Zech McPhearson

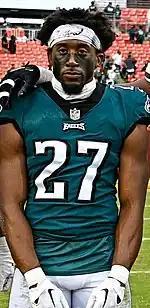
McPhearson with the Philadelphia Eagles in 2022

Zechariah McPhearson (born March 21, 1998) is an American professional football cornerback for the Jacksonville Jaguars of the National Football League (NFL). He played college football for the Texas Tech Red Raiders.